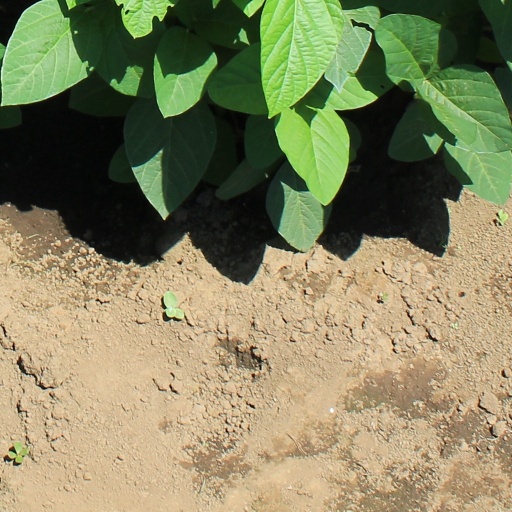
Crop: soybean